Captain Marvel Adventures

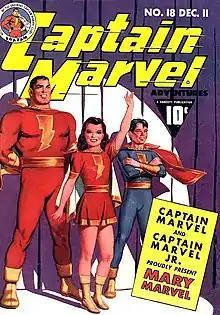
Issue #18 depicting the original Marvel Family: Captain Marvel (left), Mary Marvel (center) and Captain Marvel Jr. (right)

Captain Marvel Adventures is a long running comic book anthology series that was published by Fawcett Comics, starring Captain Marvel during the Golden Age of Comic Books.